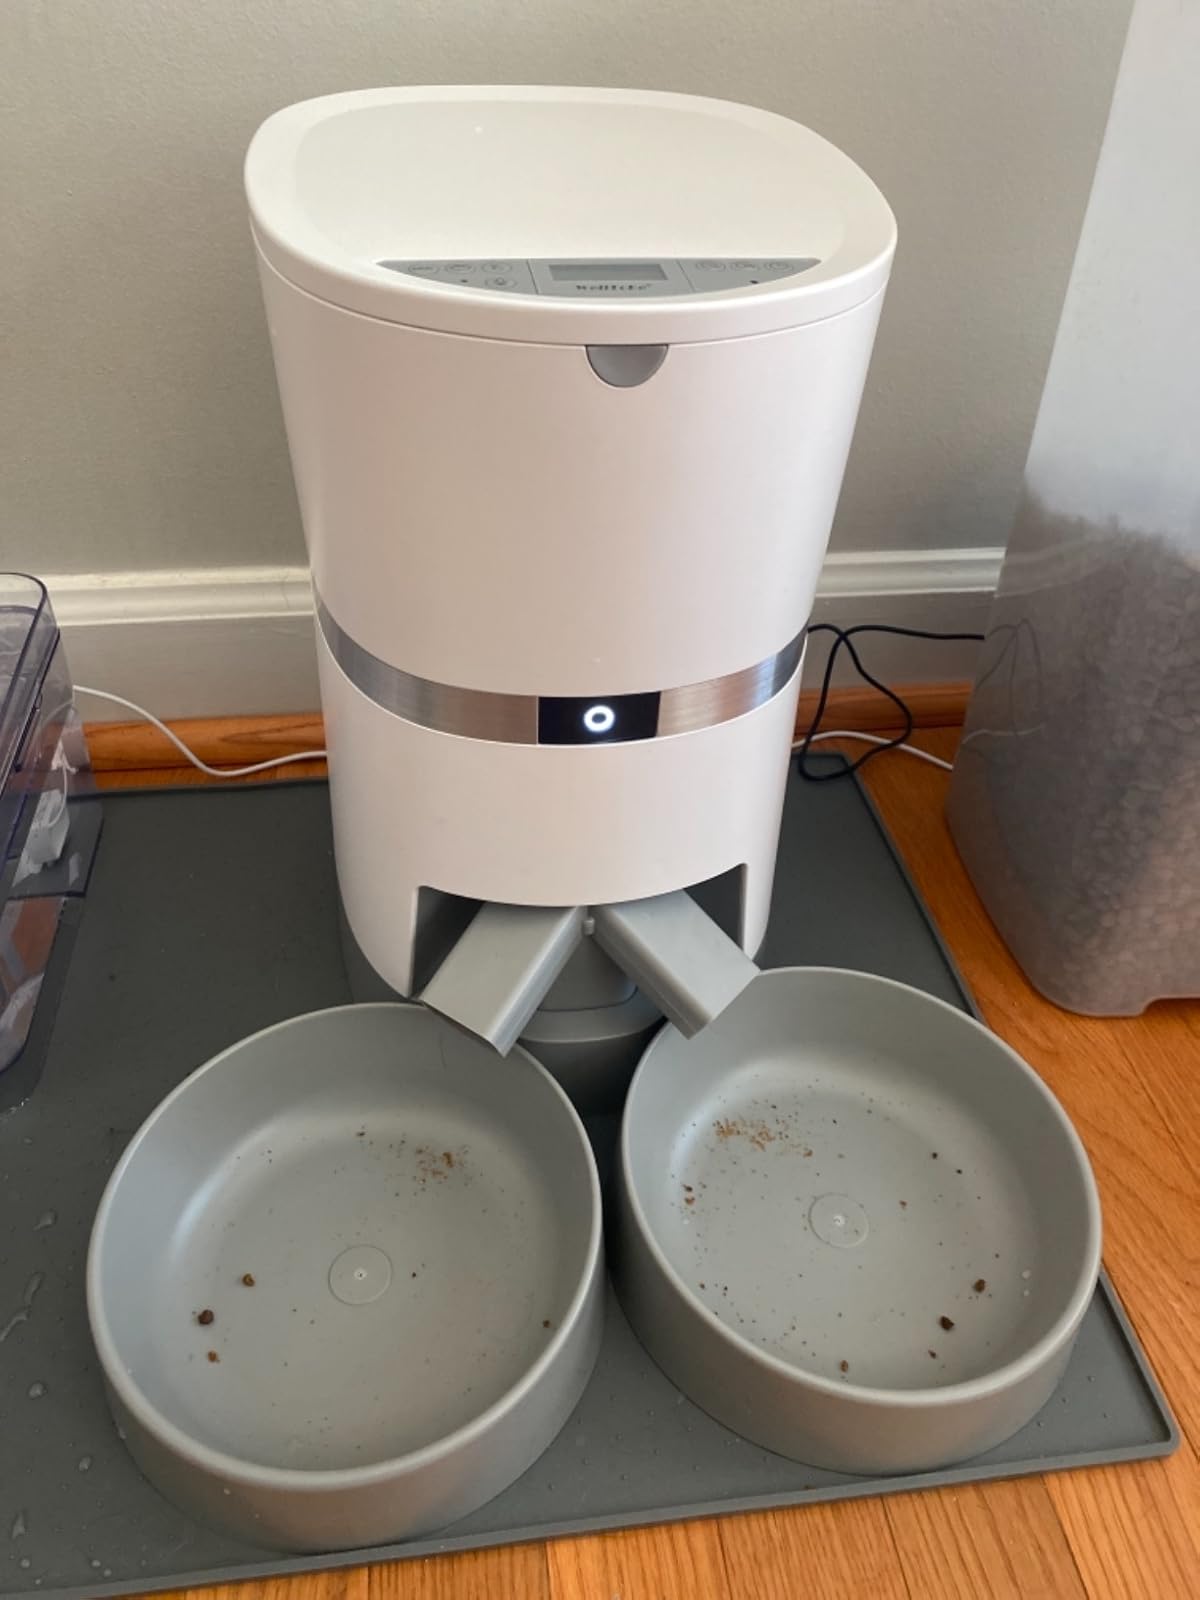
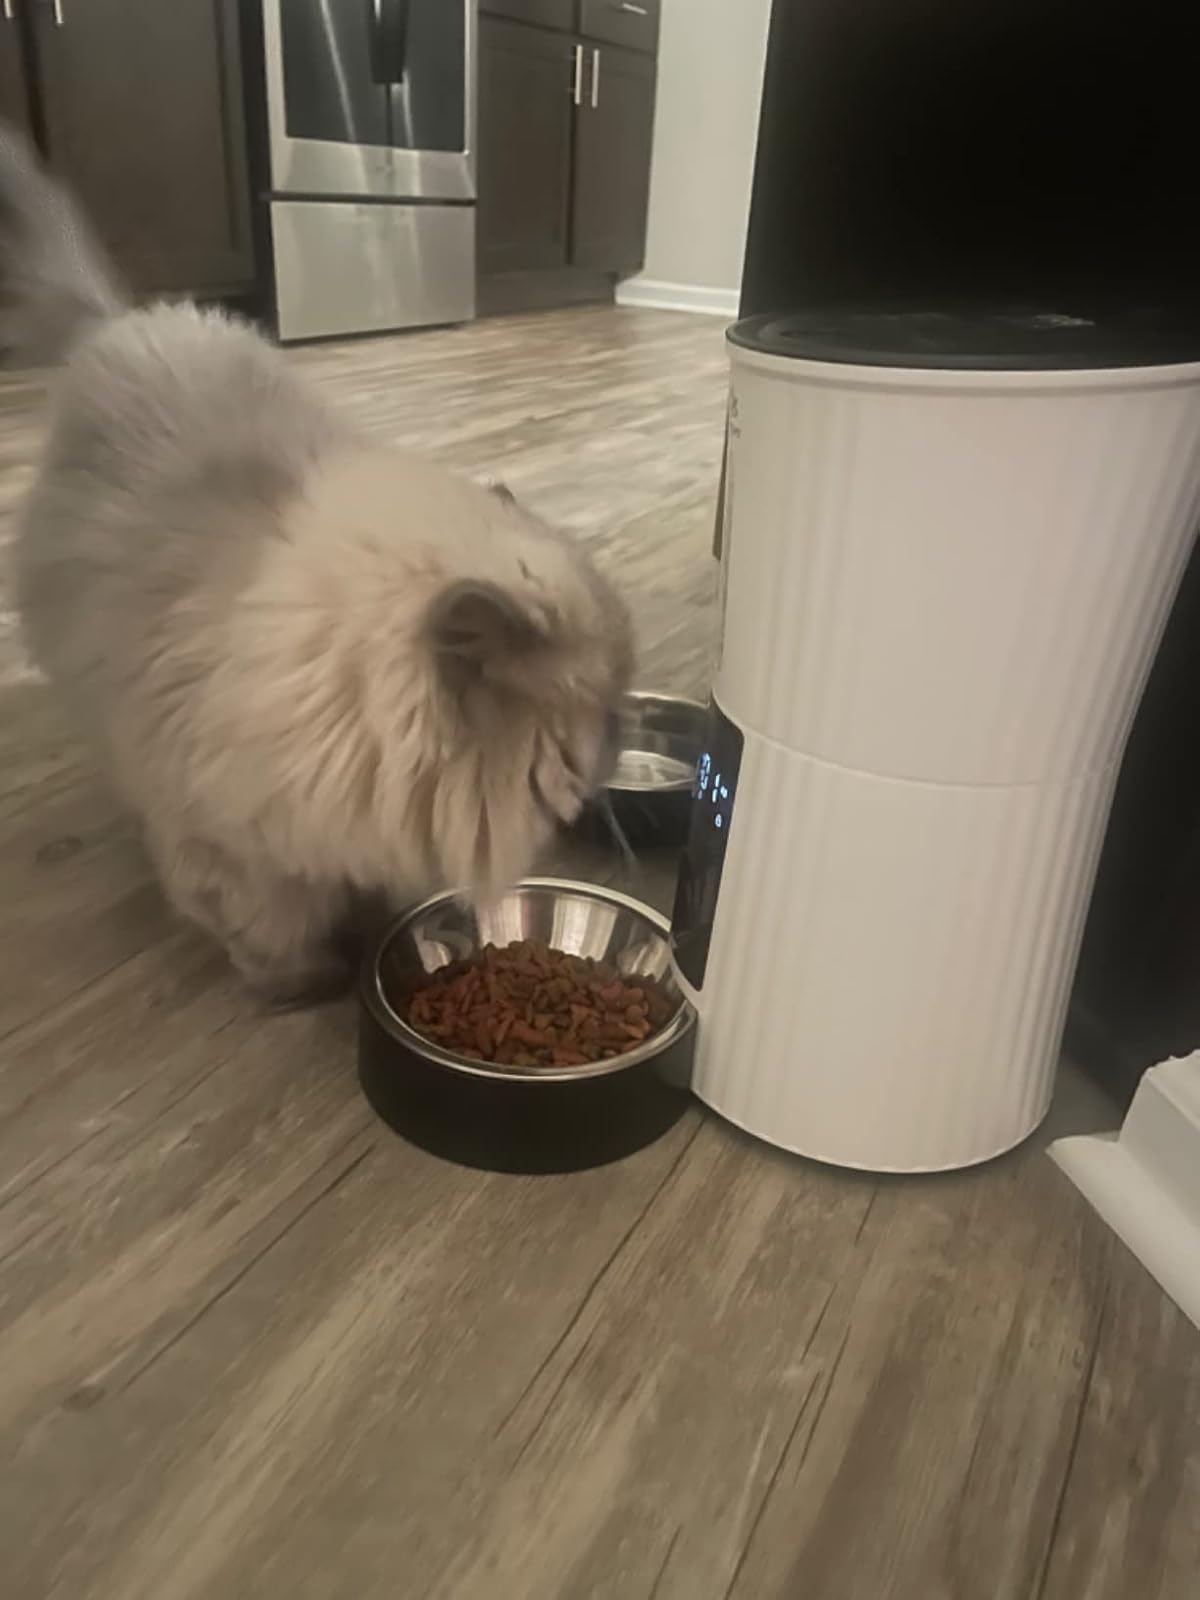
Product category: items_feeder
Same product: no